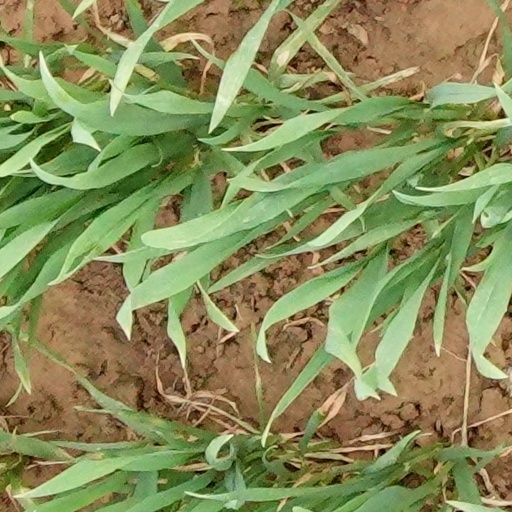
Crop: wheat